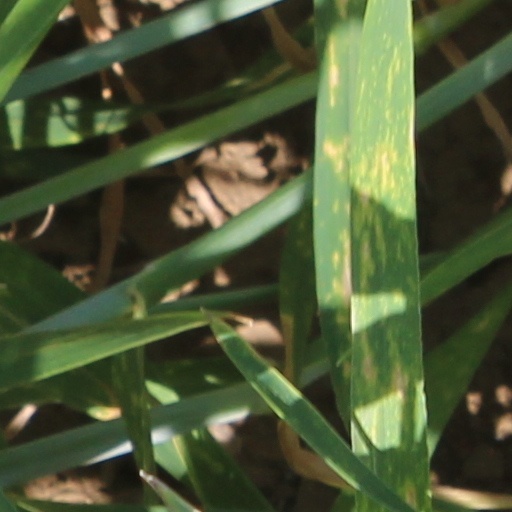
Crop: wheat